History of the German Army Aviation Corps

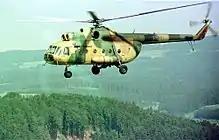
Mil Mi-8

On 9 March 1959, 130 SA318 Alouette II were bought. For more than 40 years, this helicopter was to be the training helicopter of the German Army Aviation Corps.